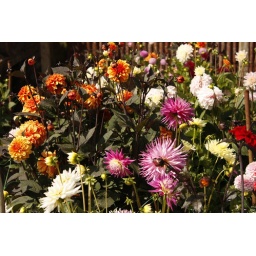
We came around a corner and saw this nursery bed of cottage garden flowers - Landscove, Devon - Fantastic!